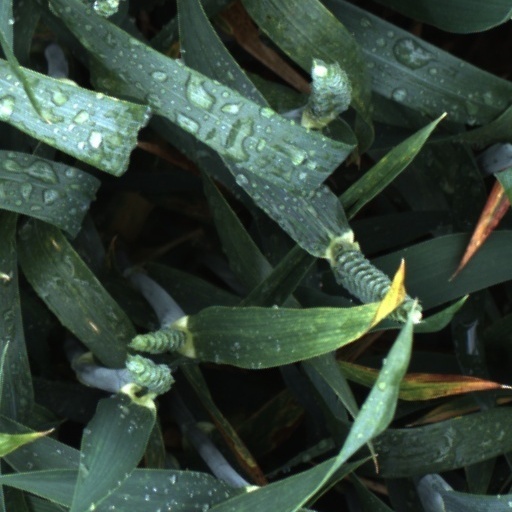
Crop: wheat